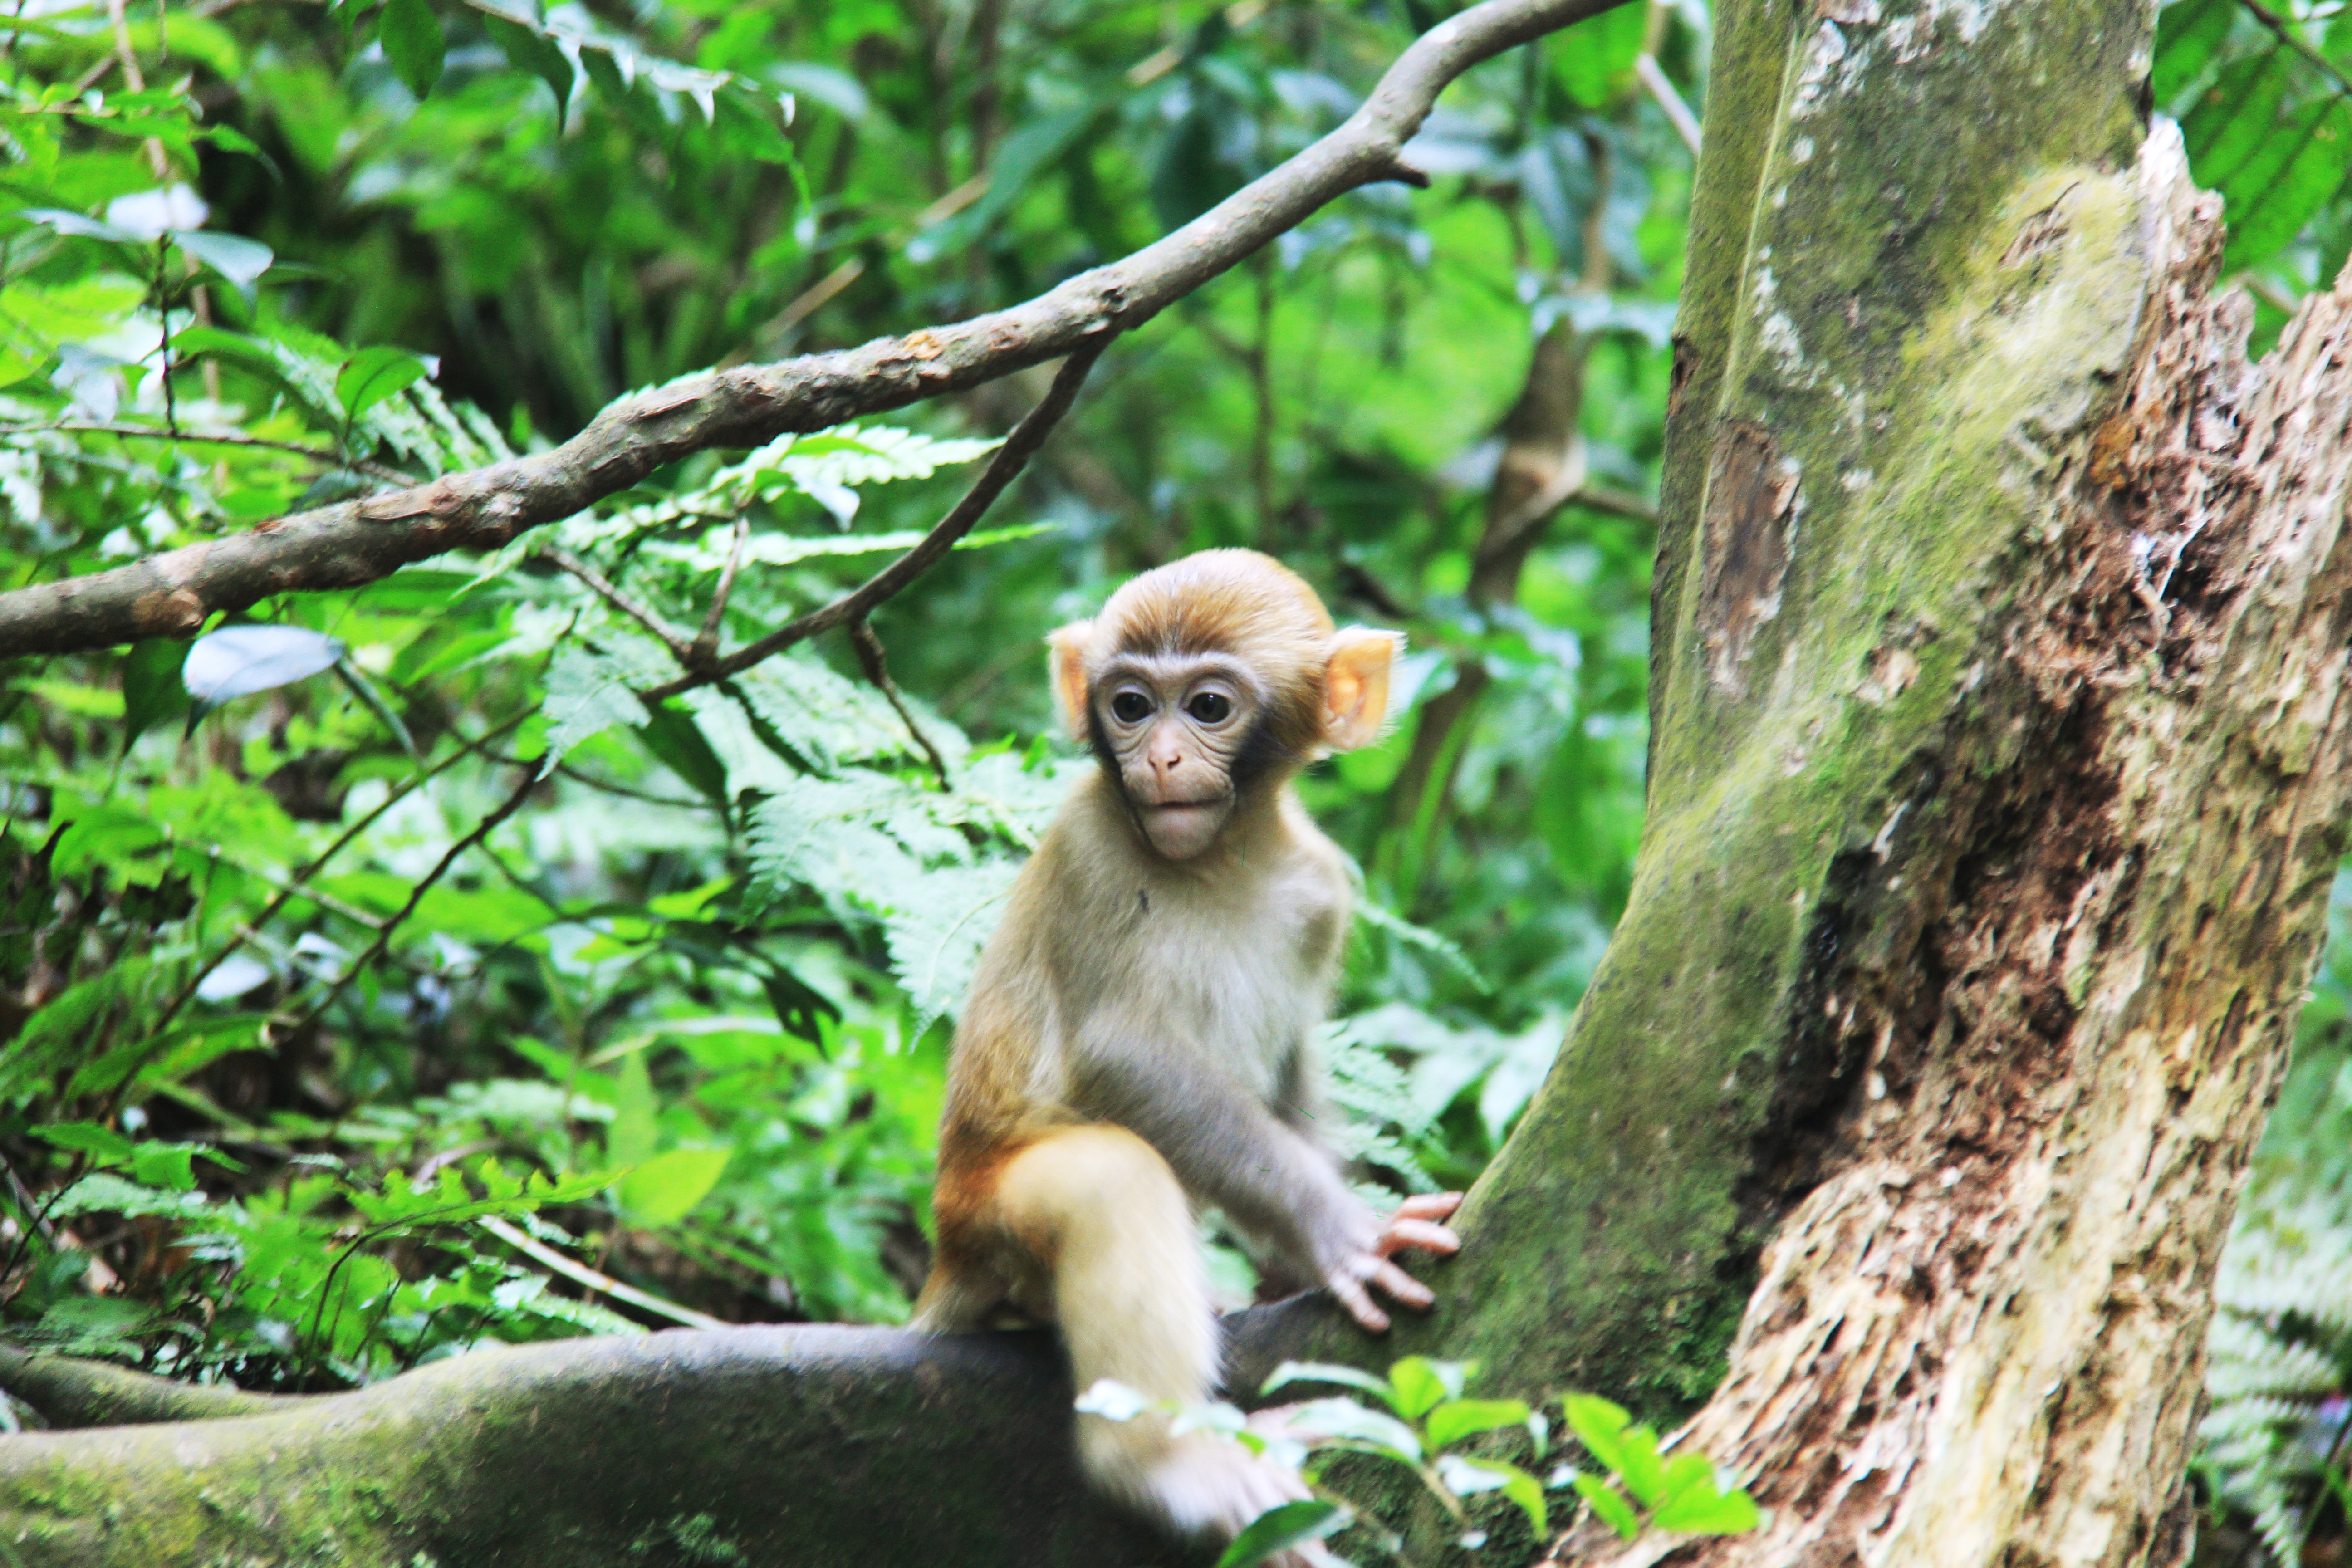
forest, wildlife, zoo, jungle, mammal, monkey, fauna, primate, squirrel monkey, trees, rainforest, vertebrate, macaque, old world monkey, zhangjiajie, capuchin monkey, new world monkey, white headed capuchin